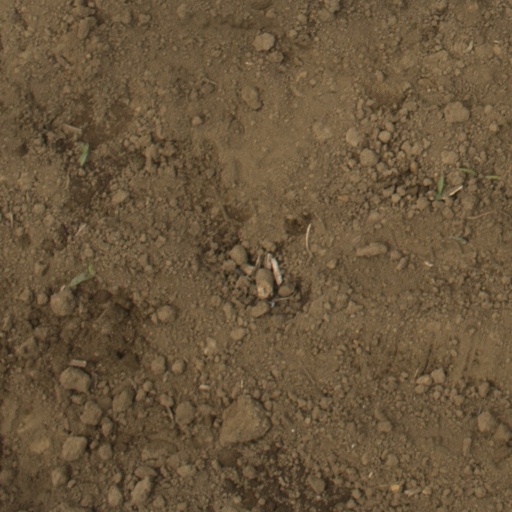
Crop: Jerusalem artichoke